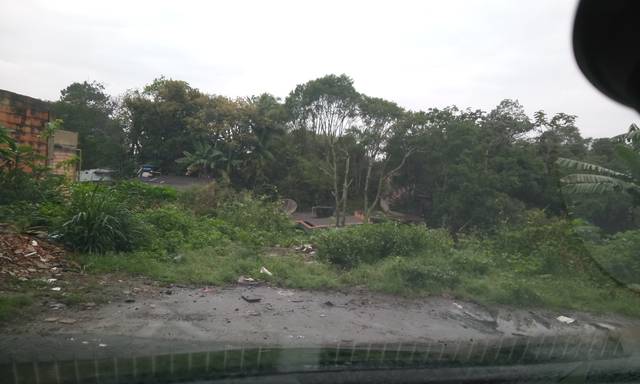
Region: Brazil
Coordinates: -23.745, -46.497